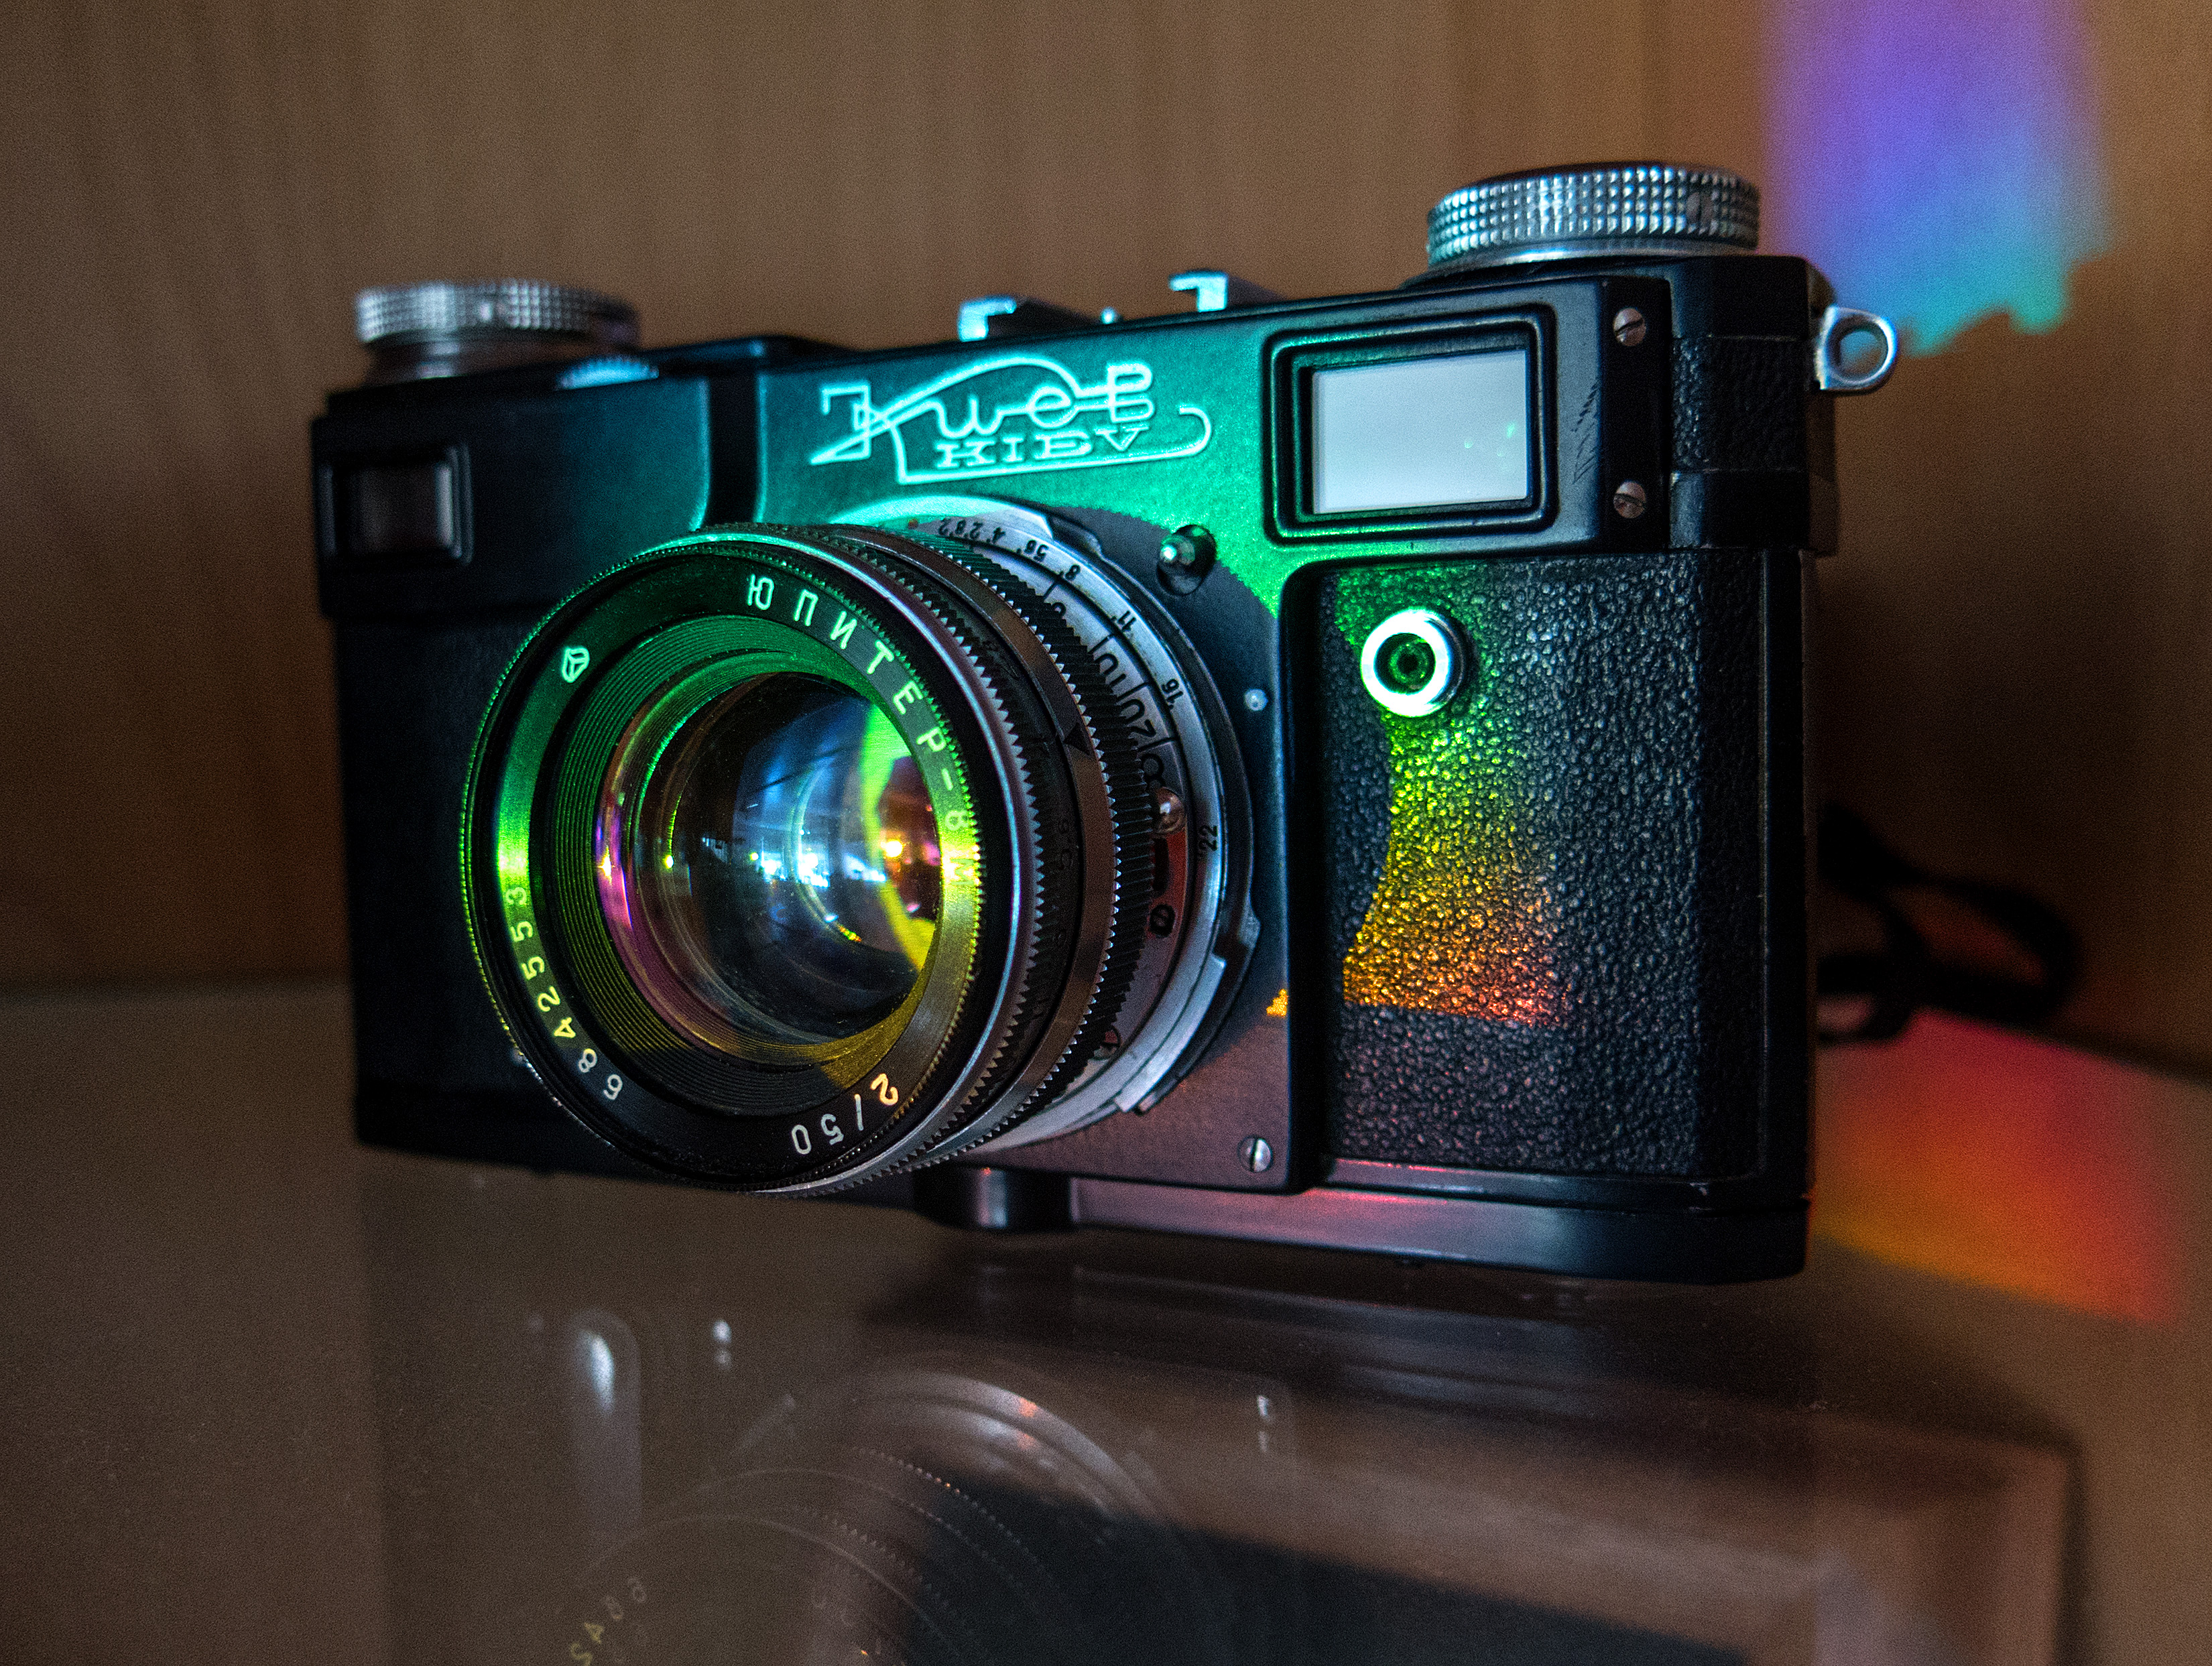
light, camera, photography, color, reflex camera, digital camera, 35mm, rangefinder, kiev4a, jupiter8m, 50mmlens, digital slr, single lens reflex camera, cameras optics, mirrorless interchangeable lens camera